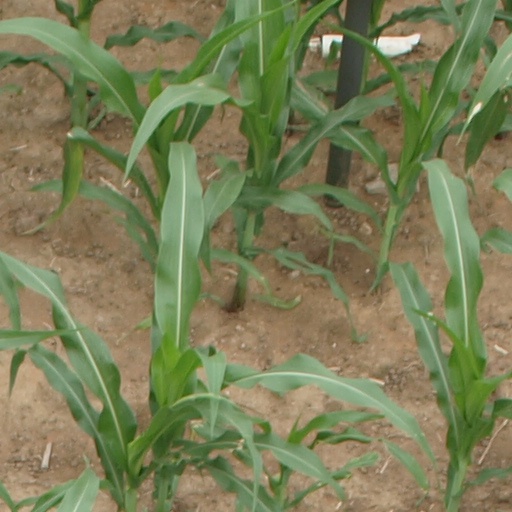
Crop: maize; corn